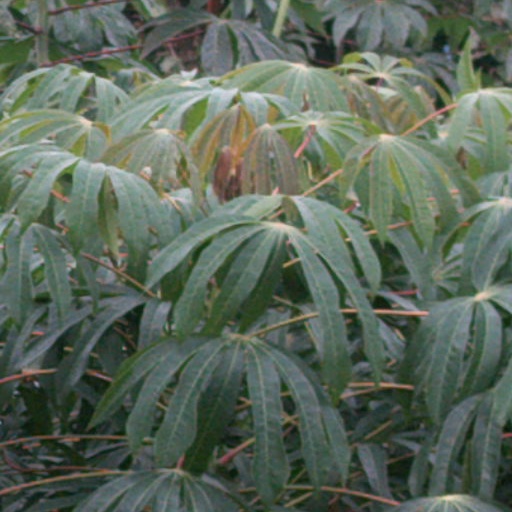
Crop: cassava